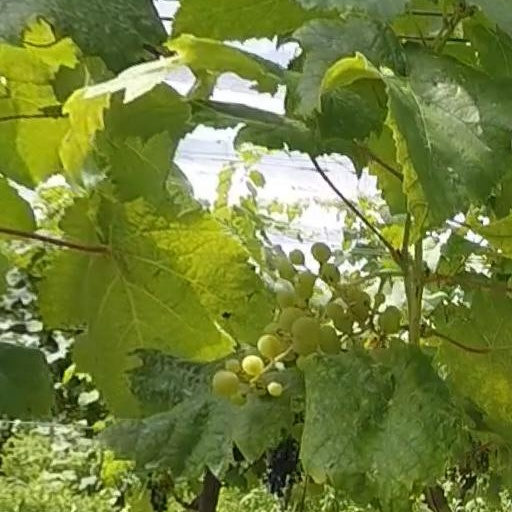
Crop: grape